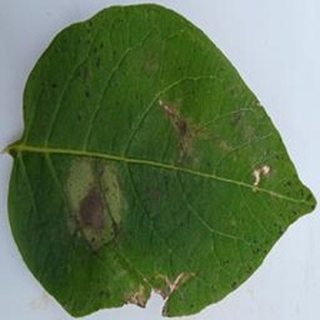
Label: potato_late_blight